Happiness (Alexis Jordan song)

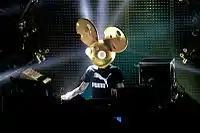
Deadmau5 produced "Brazil (2nd Edit)", the instrumental of the song.

"Happiness" is an upbeat dance-pop song, influenced by house music. The song has a "simple, pleasant melody" and has been described as an "upbeat track tinged with full good electronica". The music used was Deadmau5's "Brazil (2nd Edit)", which was re-edited for the vocals by Stargate. In explaining the song, Jordan revealed it is about "finding love in yourself before you find it in someone else, because a lot of people lose themselves when they fall in love, and they forget who they are, and that's what you've gotta do. You've gotta find someone who loves you for you". Songwriter Autumn Rowe has said in an interview that "Happiness" has an African influence.